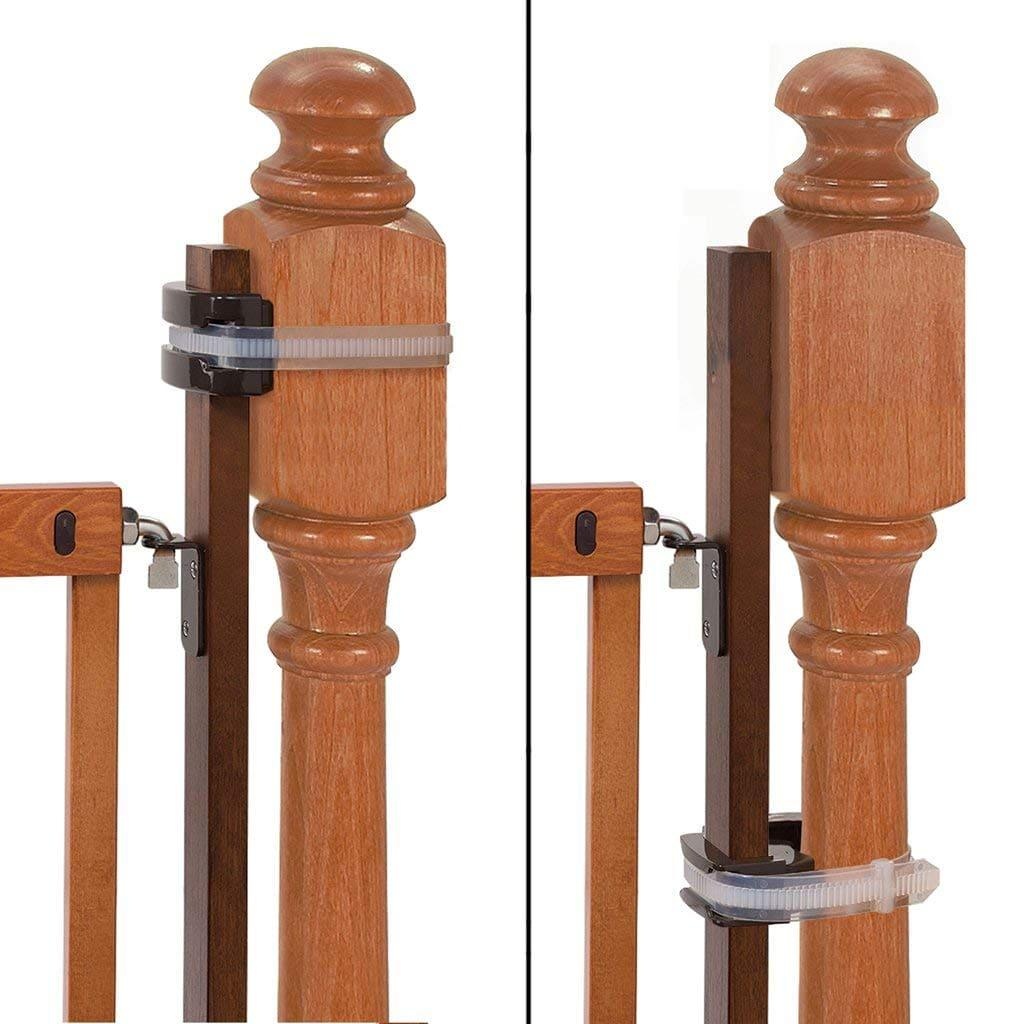
SUMMER INFANT BANISTER TO BANISTER UNIVERSAL KIT
The Summer Banister to Banister Universal Gate Mounting Kit fits both round and square banisters and accommodates most hardware and pressure mount baby gates up to 37” tall. This innovative gate mounting kit provides easy banister-to-banister and banister-to-wall installation at the top or bottom of stairs, and in-between doorways and other openings without the need to drill into banisters. Included in this gate mounting kit are: 2 installation posts, 6 brackets for round and square banisters, 4 security straps, and 12 wood screws (optional use). Summer provides sleek and decorative baby gates so you can child proof your home in style. This Banister to Banister Universal Gate Mounting Kit has a natural wood accent so it will blend seamlessly with your décor. Gate is sold separately.
Brand: SUMMER INFANT
Category: Baby & Toddler > Baby Safety > Baby & Pet Gate Accessories > Wall Cups